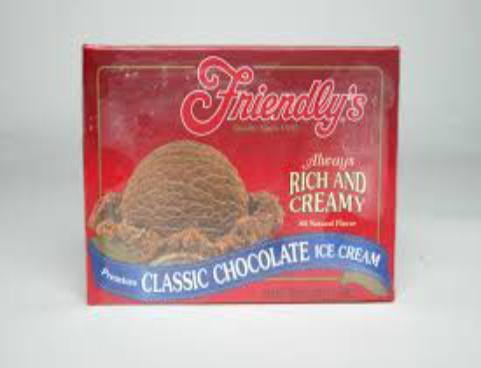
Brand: Friendly's
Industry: Food